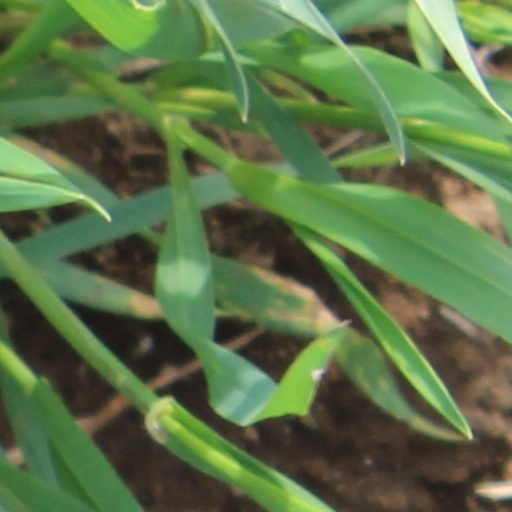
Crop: wheat